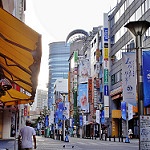
Label: non_damage_buildings_street